History of Winnipeg

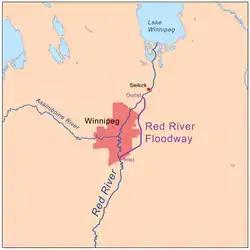
Built in the 1960s, after the 1950 Red River flood, the Red River Floodway diverts flood water from the river around Winnipeg, discharging it back into the river, north of the city.

The Depression ended when World War II started in 1939. The first Canadian to see the battle was Winnipegger Selby Roger Henderson who enlisted in the RAF just before the start of the war. He participated in the attack on enemy ships at Wilhelmshaven, Germany on September 4, 1939.